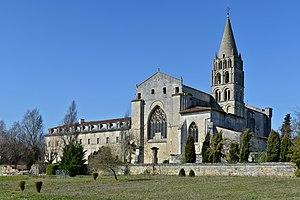
Vue est-sud-est de l'abbaye (XIIe-XVIIIe siècles), Bassac, Charente, France.
Le sentier de grande randonnée 4 part de Royan et se termine à Grasse, reliant l'Atlantique à la Provence.
L'abbaye Saint-Étienne de Bassac, située à Bassac, était une abbaye bénédictine fondée au début tout début du XIᵉ siècle dans le diocèse de Saintes.
Cet article recense les monuments historiques français classés en 1880.